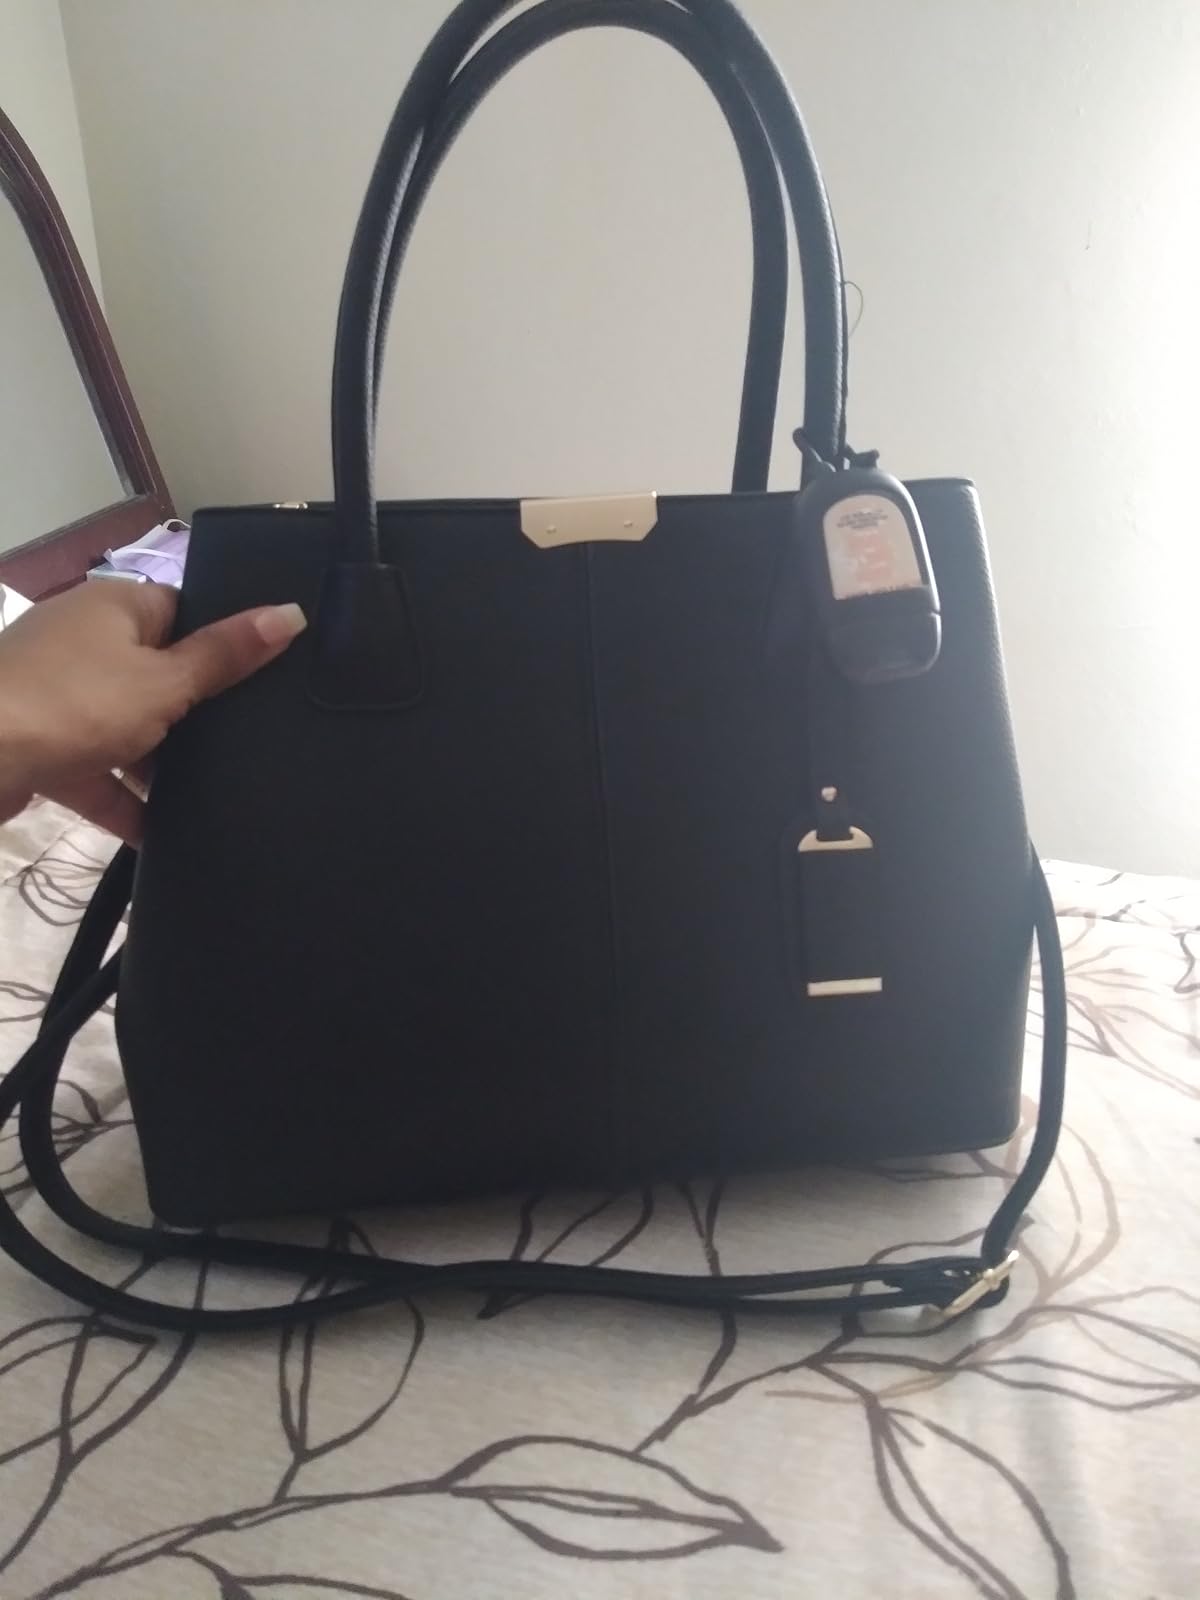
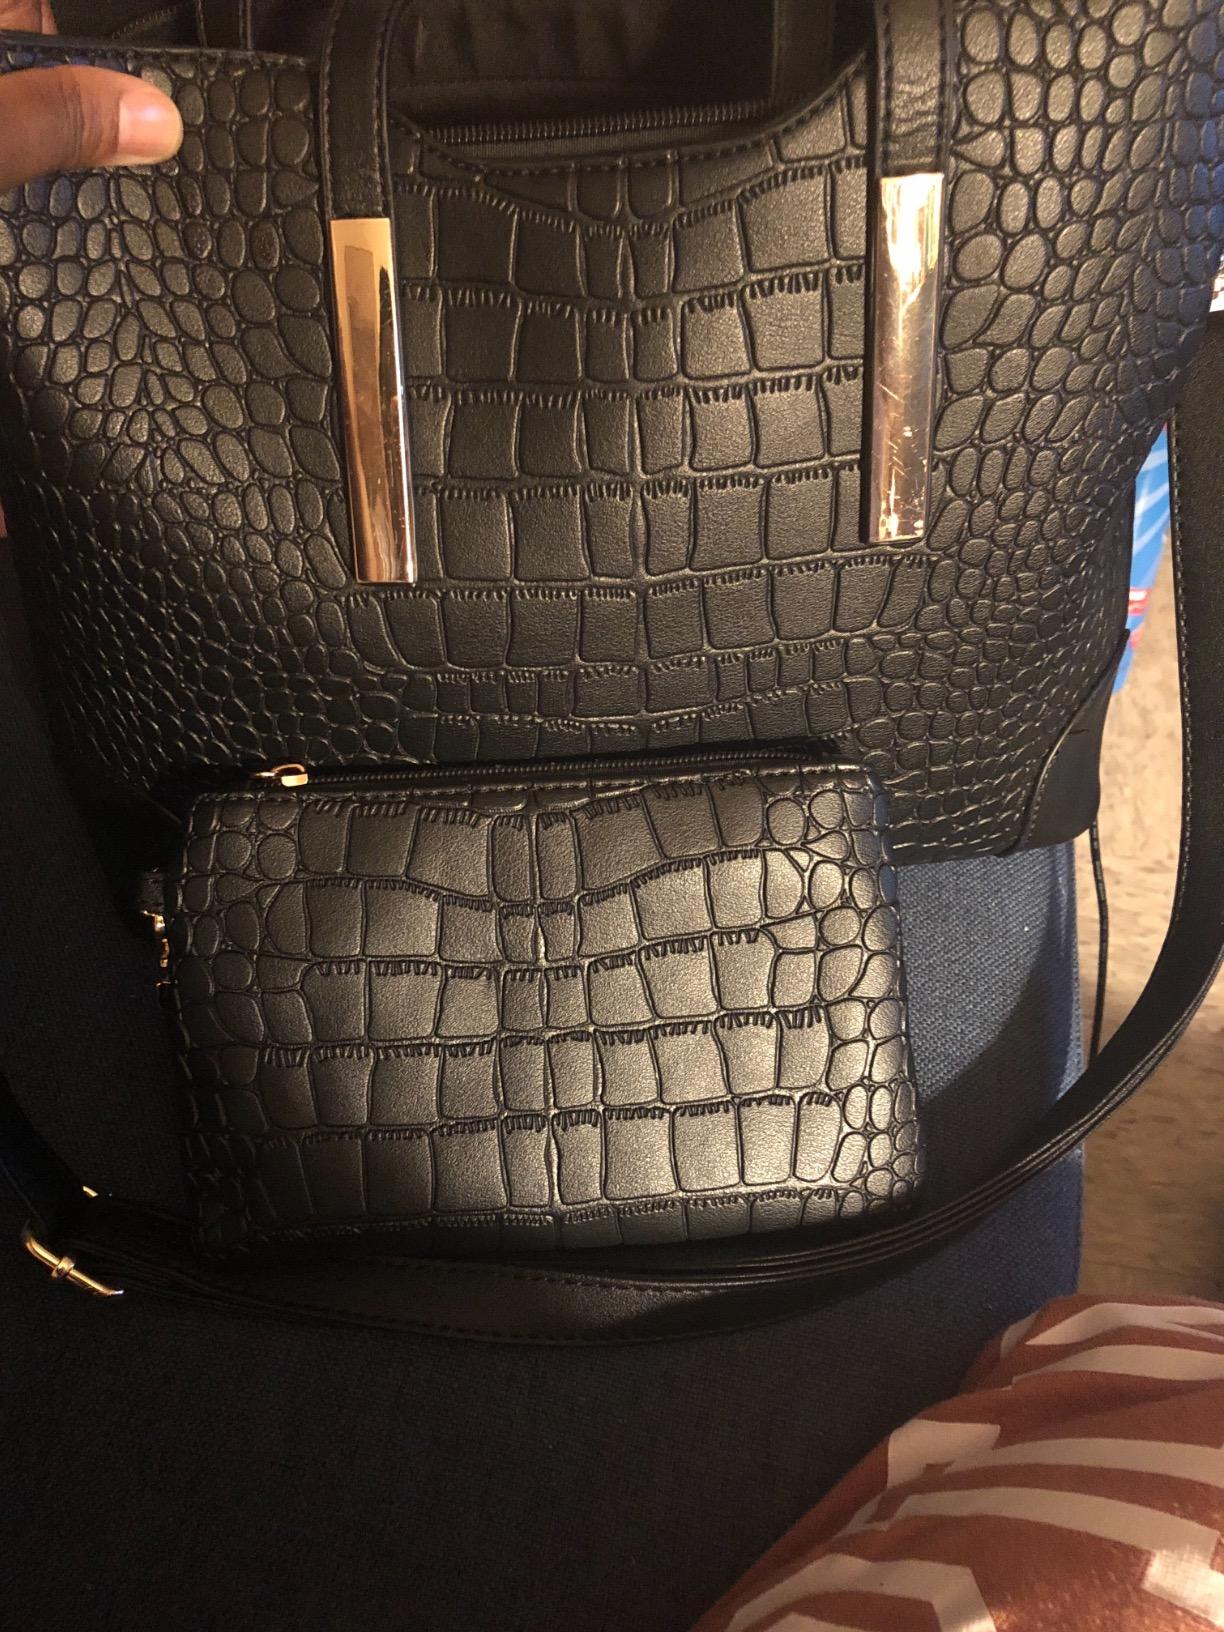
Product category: accessories_handbag
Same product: no